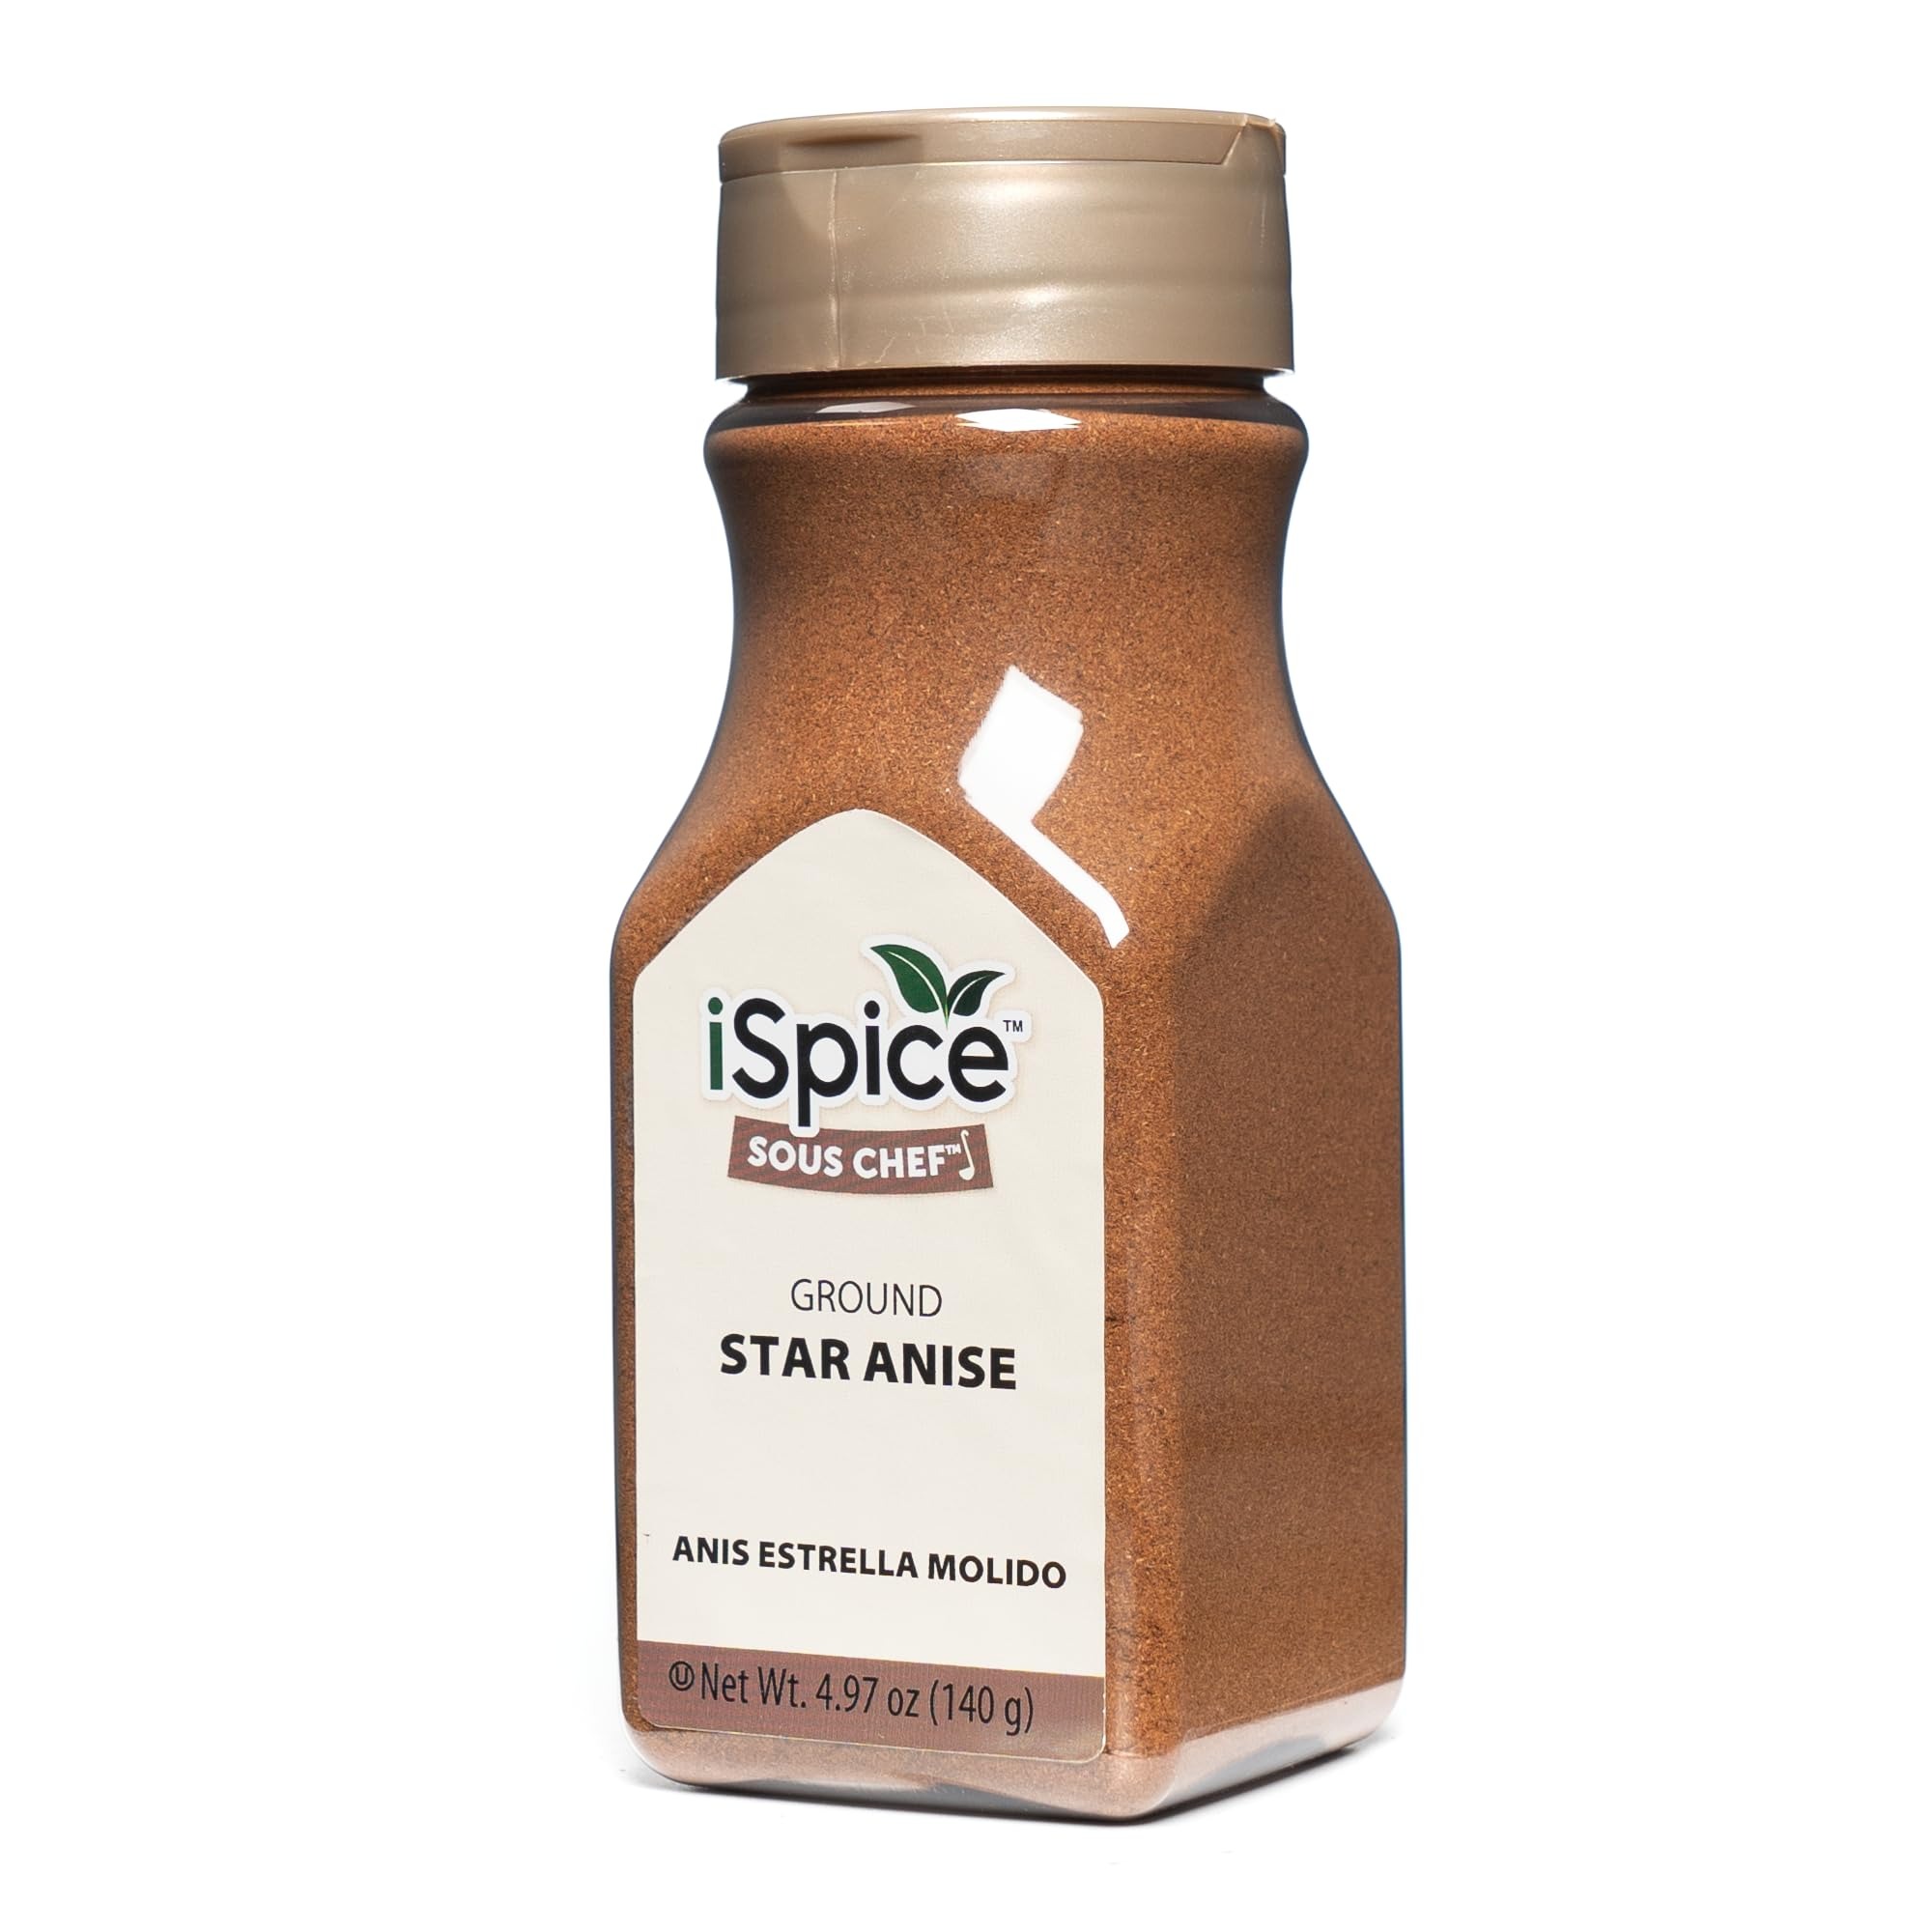
Item Name: iSpice Premium Star Anise | All Purpose Star Anise | Essential Kitchen Spices Anis Estrellado | All-Natural Estrella De Anis| 4.97 Oz (140g) (Star anise ground)
Bullet Point 1: Ground Anise Seed Powder: Take cooking and baking to a whole new level. This star anise is highly aromatic, peppery and sensational! Add the exotic to sweet and savory baked goods with anis estrellado. Make homemade candy with star anise and you'll hit the sweet spot. Revitalize tired marinades, sauces and meats.
Bullet Point 2: Pure Star Anise: Anise star has no Preservatives, No Additives, No Fillers, No Agents, Non-GMO. It can add wonderful aroma and flavor to your cooking. One of the key ingredients in Five Spice Powder, a spice mixture that is frequently used in Asian cuisine, is star anise.
Bullet Point 3: Natural Estrella De Anis: Star anise is expertly hand-picked, air-dried, and properly sealed before being delivered with optimal freshness in our traditional bottle-style packaging. Use star anise spice to add classic flavor and distinctive aroma to recipes.
Bullet Point 4: Wide Usage Anis Star: Star anise powder is sweet and very aromatic, distinguished by its characteristic flavor. The star anise pods, whole or ground, are used for preparation of teas and tisanes (alone or in combination with other aromatic herbs), as well as in a wide variety of regional and ethnic confectioneries
Bullet Point 5: USA-made: Our ground star anise is proudly produced and sourced entirely within the United States, ensuring premium quality and supporting local suppliers.
Product Description: Experience the bold, licorice-like aroma and warm, sweet-spicy flavor of Whole Star Anise in a bulk size! A staple in both Asian and Western cuisine, this fragrant spice adds depth to soups, stews, baked goods, and beverages. ✅ Premium Quality – Sourced from high-quality star anise pods, ensuring rich flavor and aromatic potency. ✅ Bulk Size – A generous 8 oz package is ideal for home cooks, chefs, and bulk spice users. ✅ Versatile & Flavorful – Essential for Chinese five-spice, curries, broths, mulled wine, chai tea, and desserts. ✅ Kosher Certified – Meets the highest standards of quality and purity. ✅ Sealed for Freshness – Comes in a resealable bag to preserve flavor and extend shelf life. Use Whole Star Anise in slow-cooked dishes, grind it for custom spice blends, or steep it in teas and beverages for a bold, aromatic kick!
Value: 1.0
Unit: Fl Oz

Price: 8.99